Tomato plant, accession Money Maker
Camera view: bottom (45 deg); turntable rotation: 270 degrees
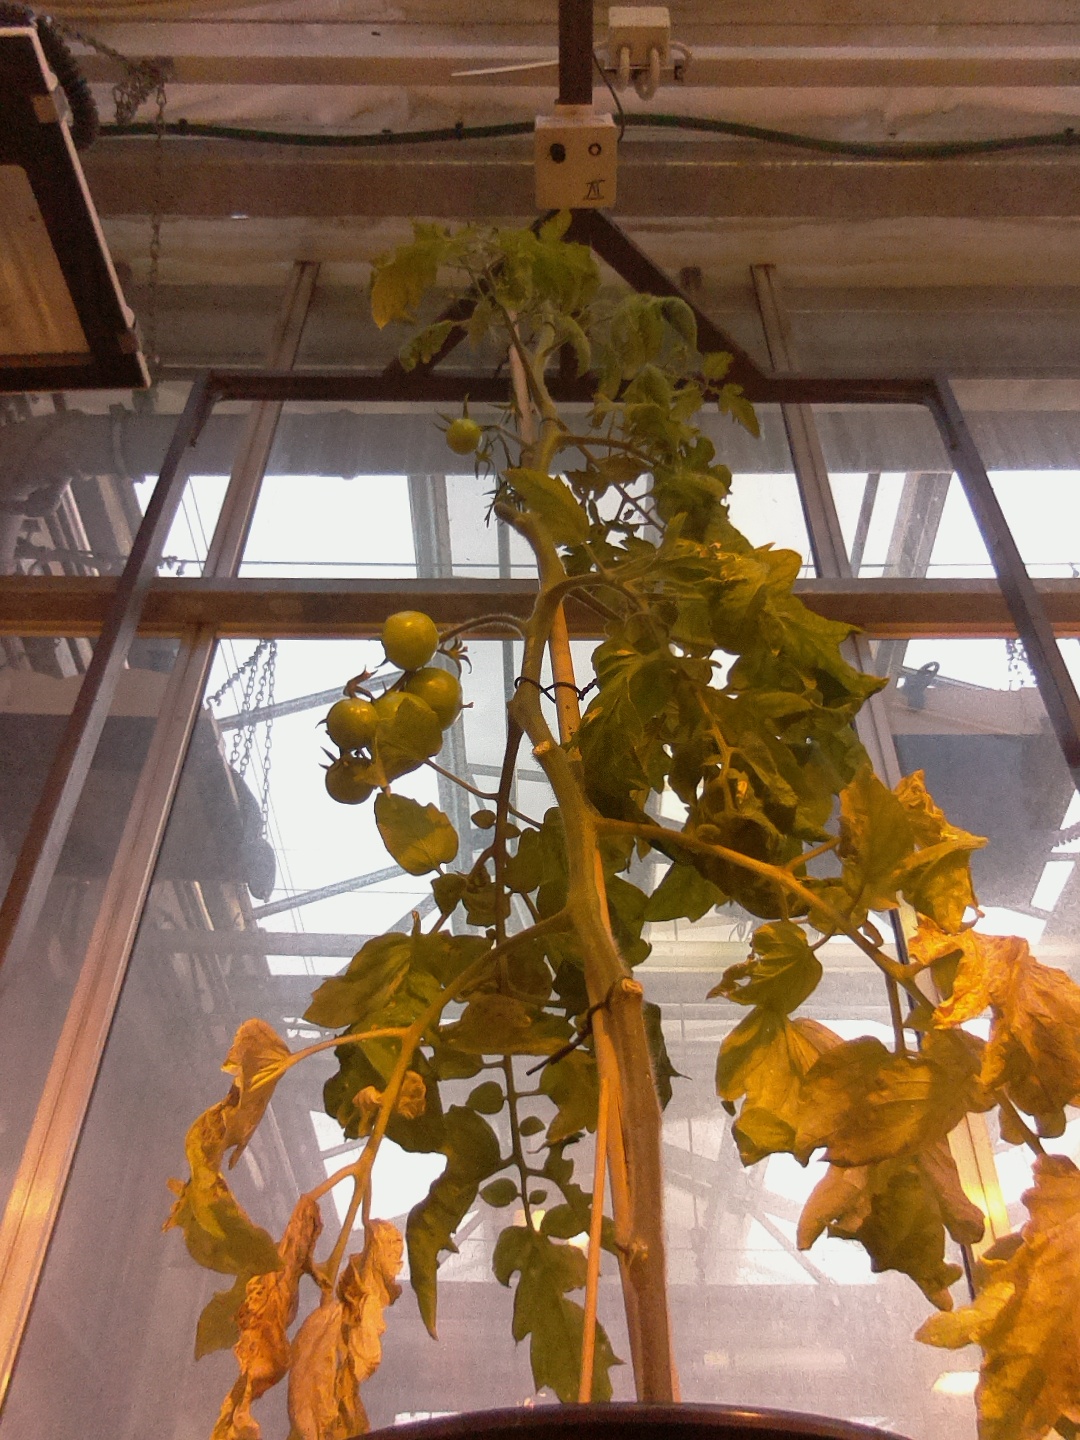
BBCH growth stage 78: 80% -90% of final fruit size